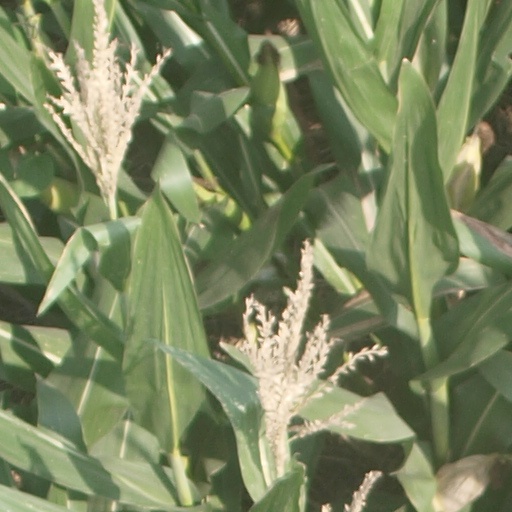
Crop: maize; corn